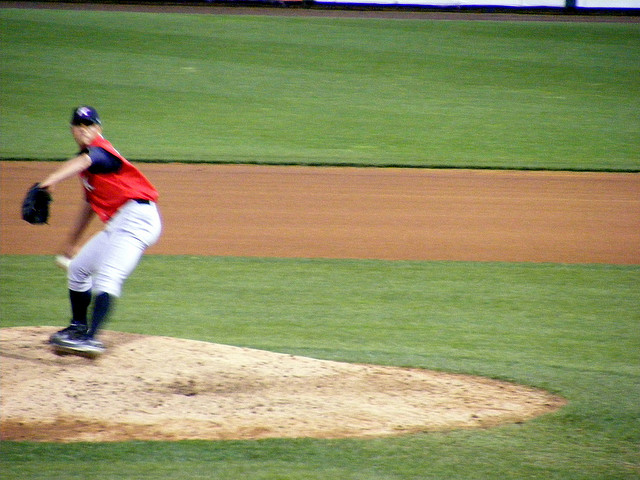
cầu thủ bóng chày đang đứng trên sân trong tư thế ném bóng